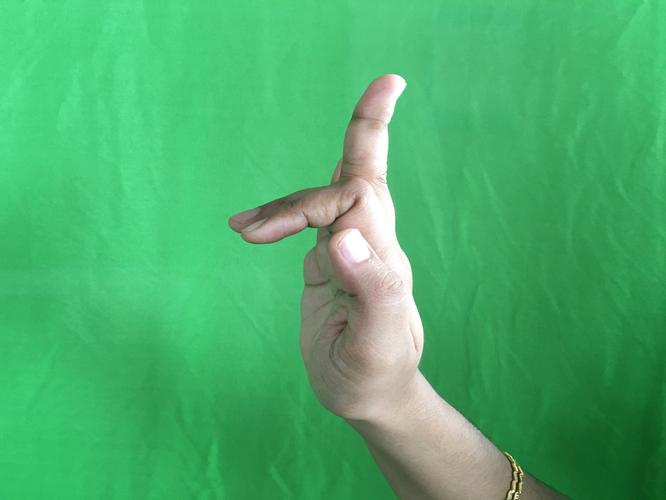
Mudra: Shukatundam
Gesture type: single_hand